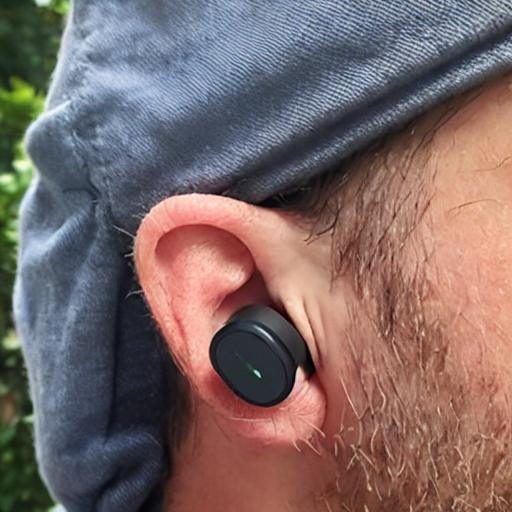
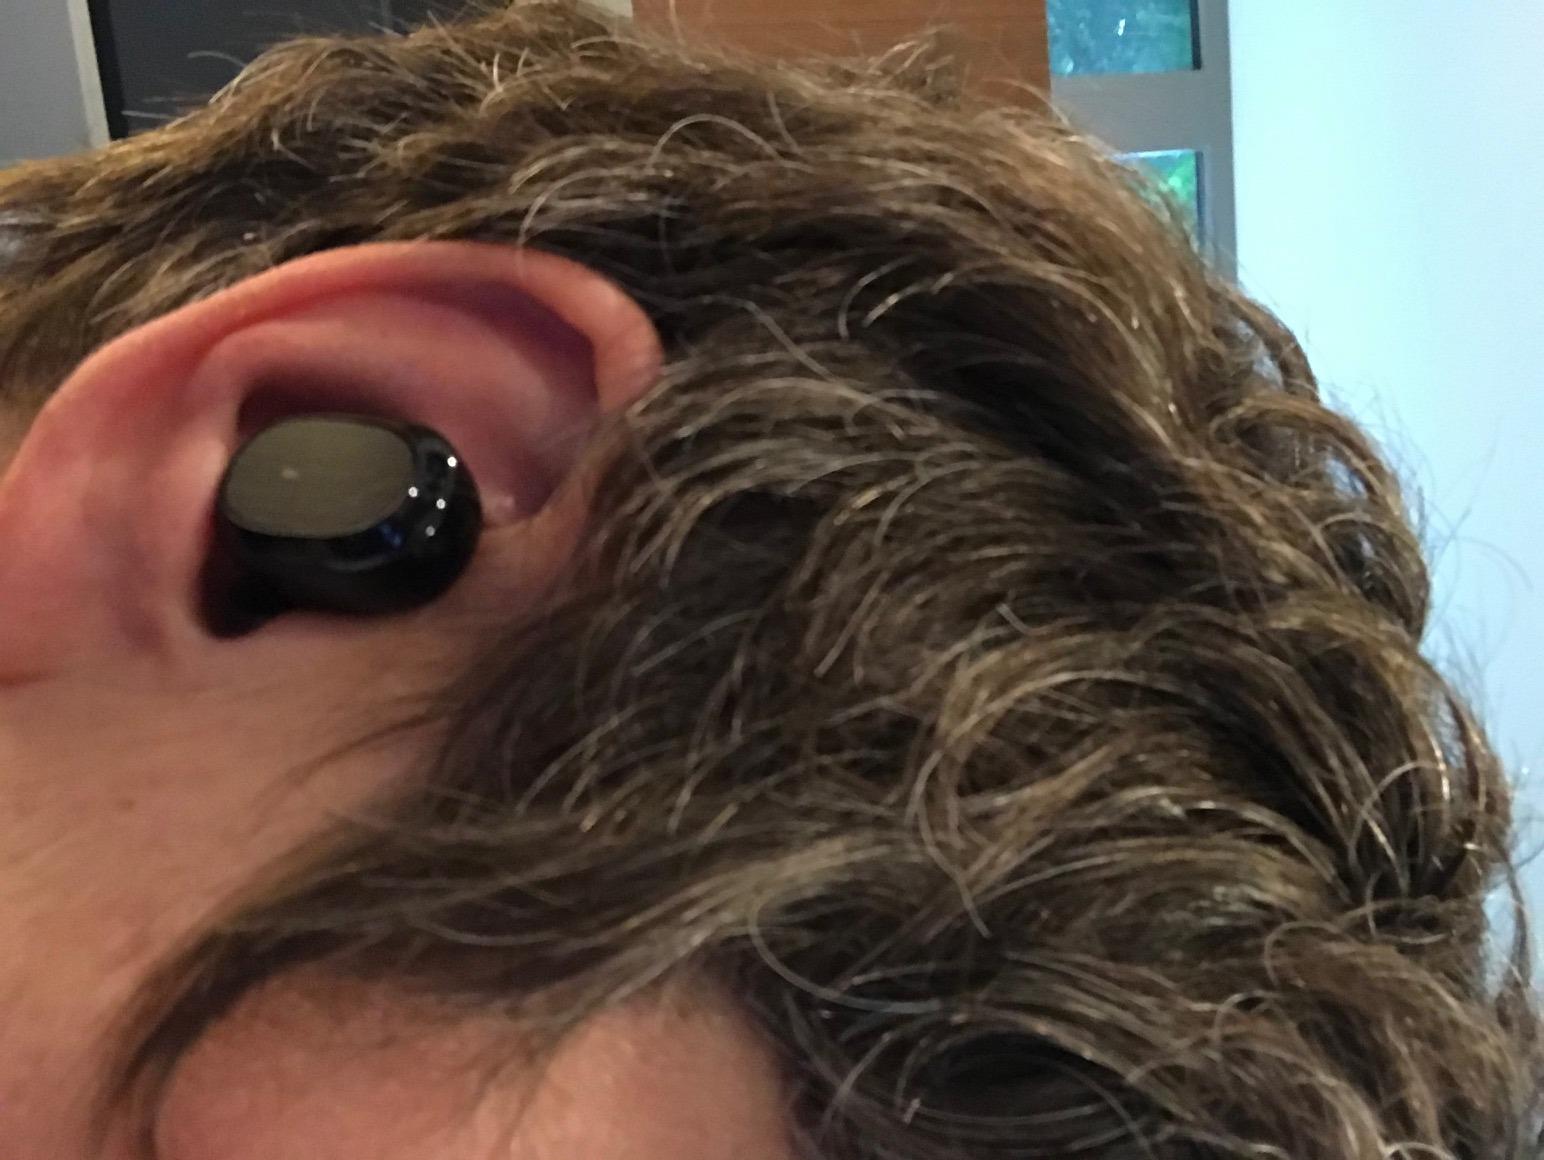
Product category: earbuds
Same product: no